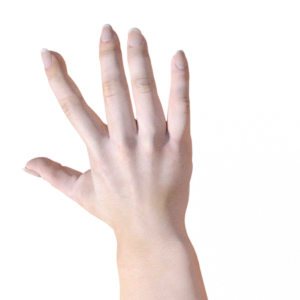
Label: paper